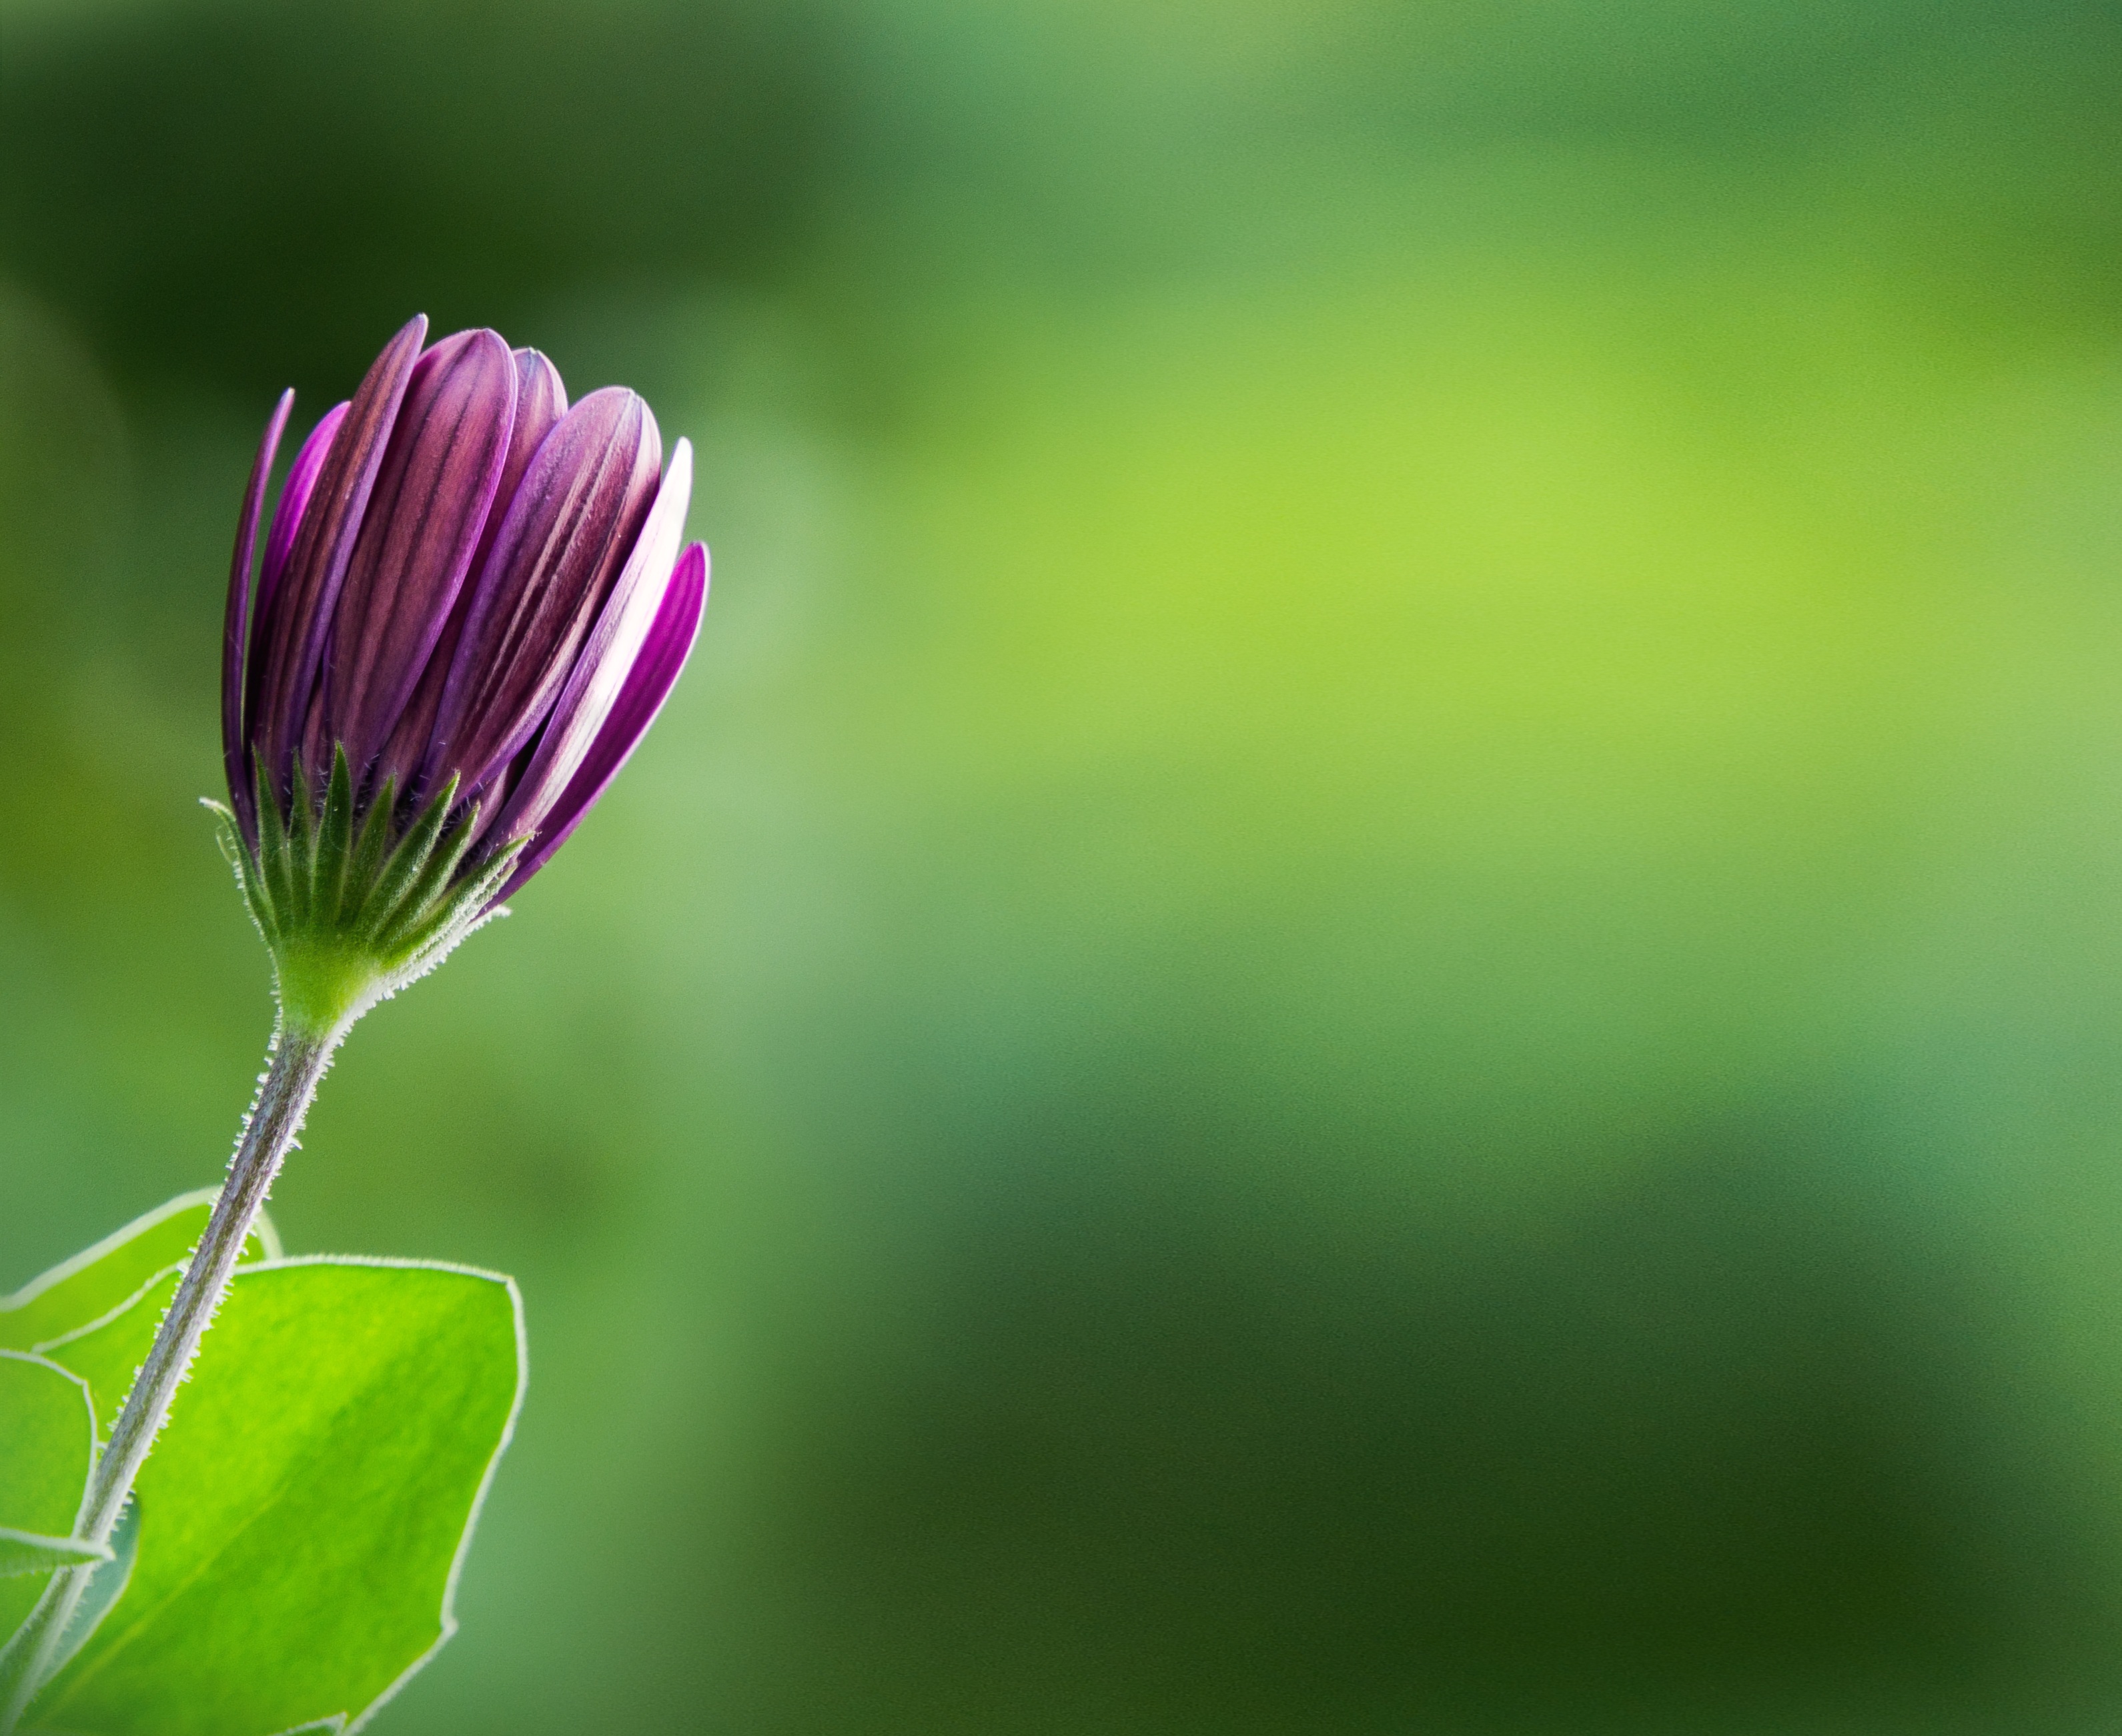
nature, grass, blossom, plant, photography, meadow, sunlight, leaf, flower, purple, petal, bloom, daisy, spring, green, botany, yellow, flora, wildflower, close up, bud, macro photography, flowering plant, daisy family, background information, bornholmer marguerites, plant stem, computer wallpaper, land plant